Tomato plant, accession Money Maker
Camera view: vertical (180 deg); turntable rotation: 330 degrees
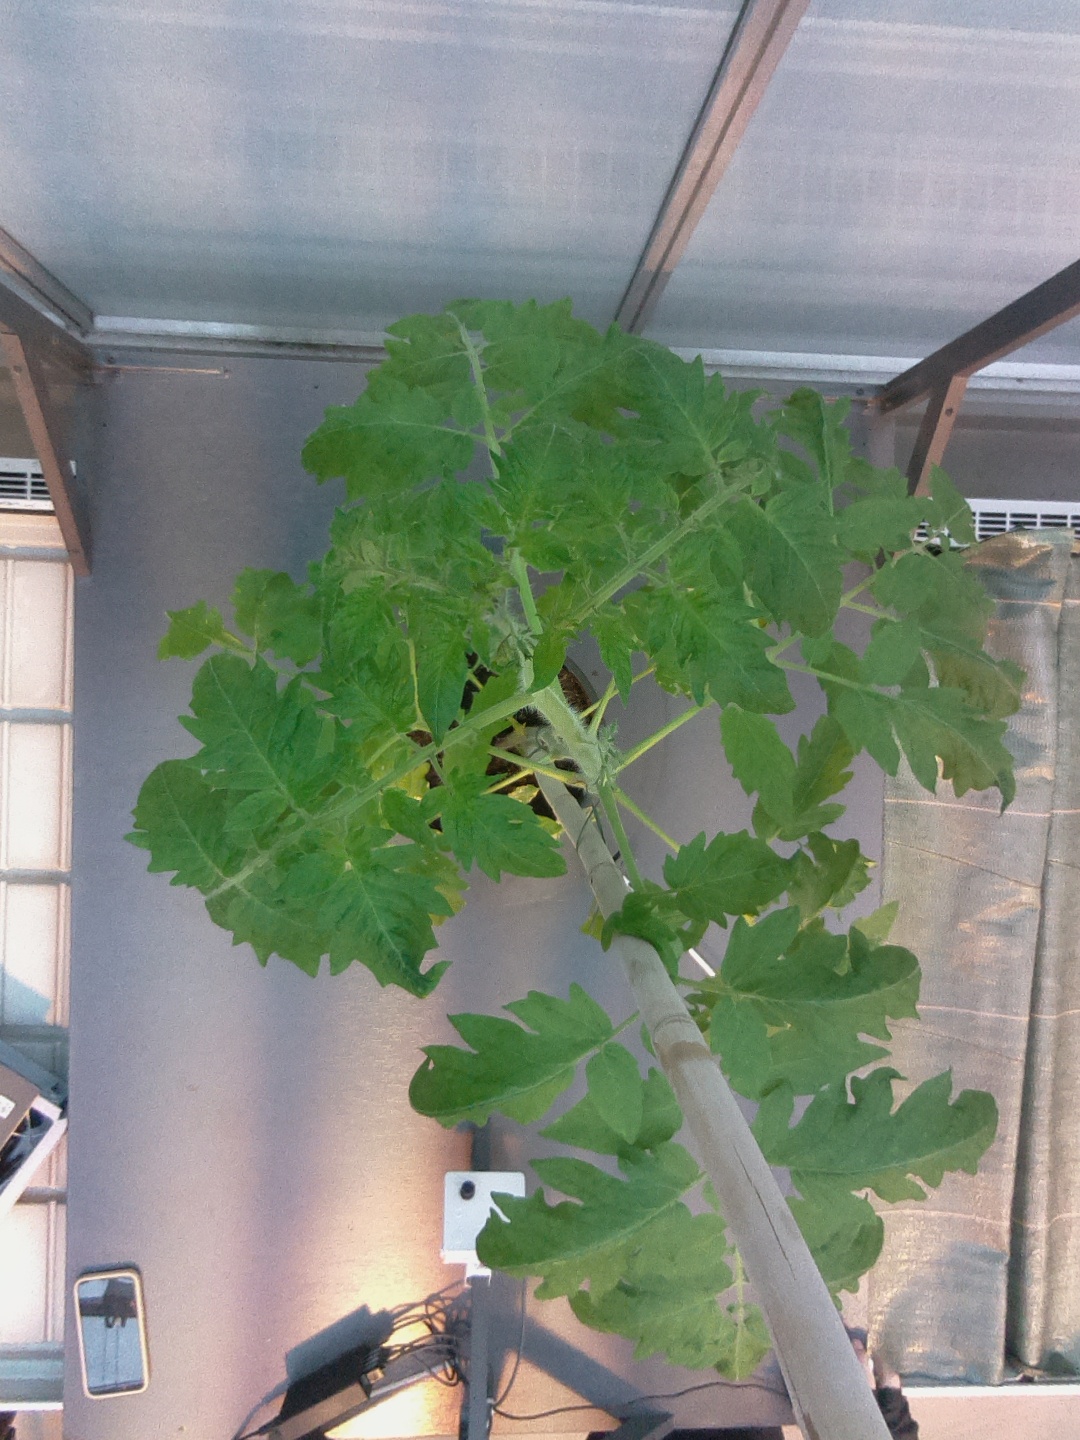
BBCH growth stage 53: 3 inflorescences visible